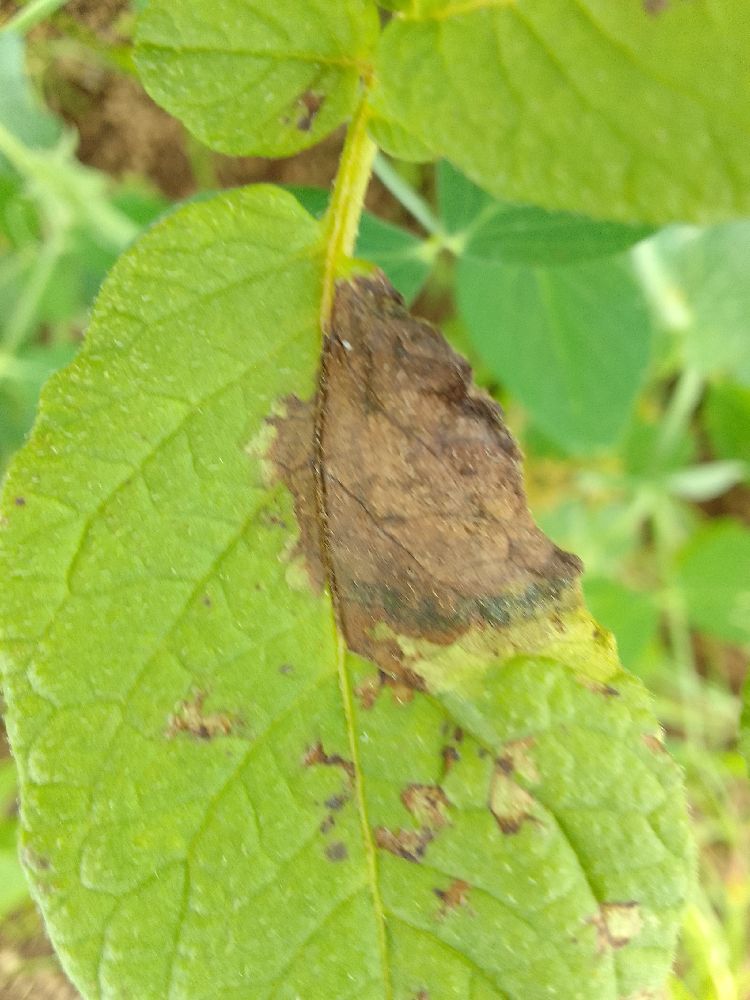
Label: Late blight